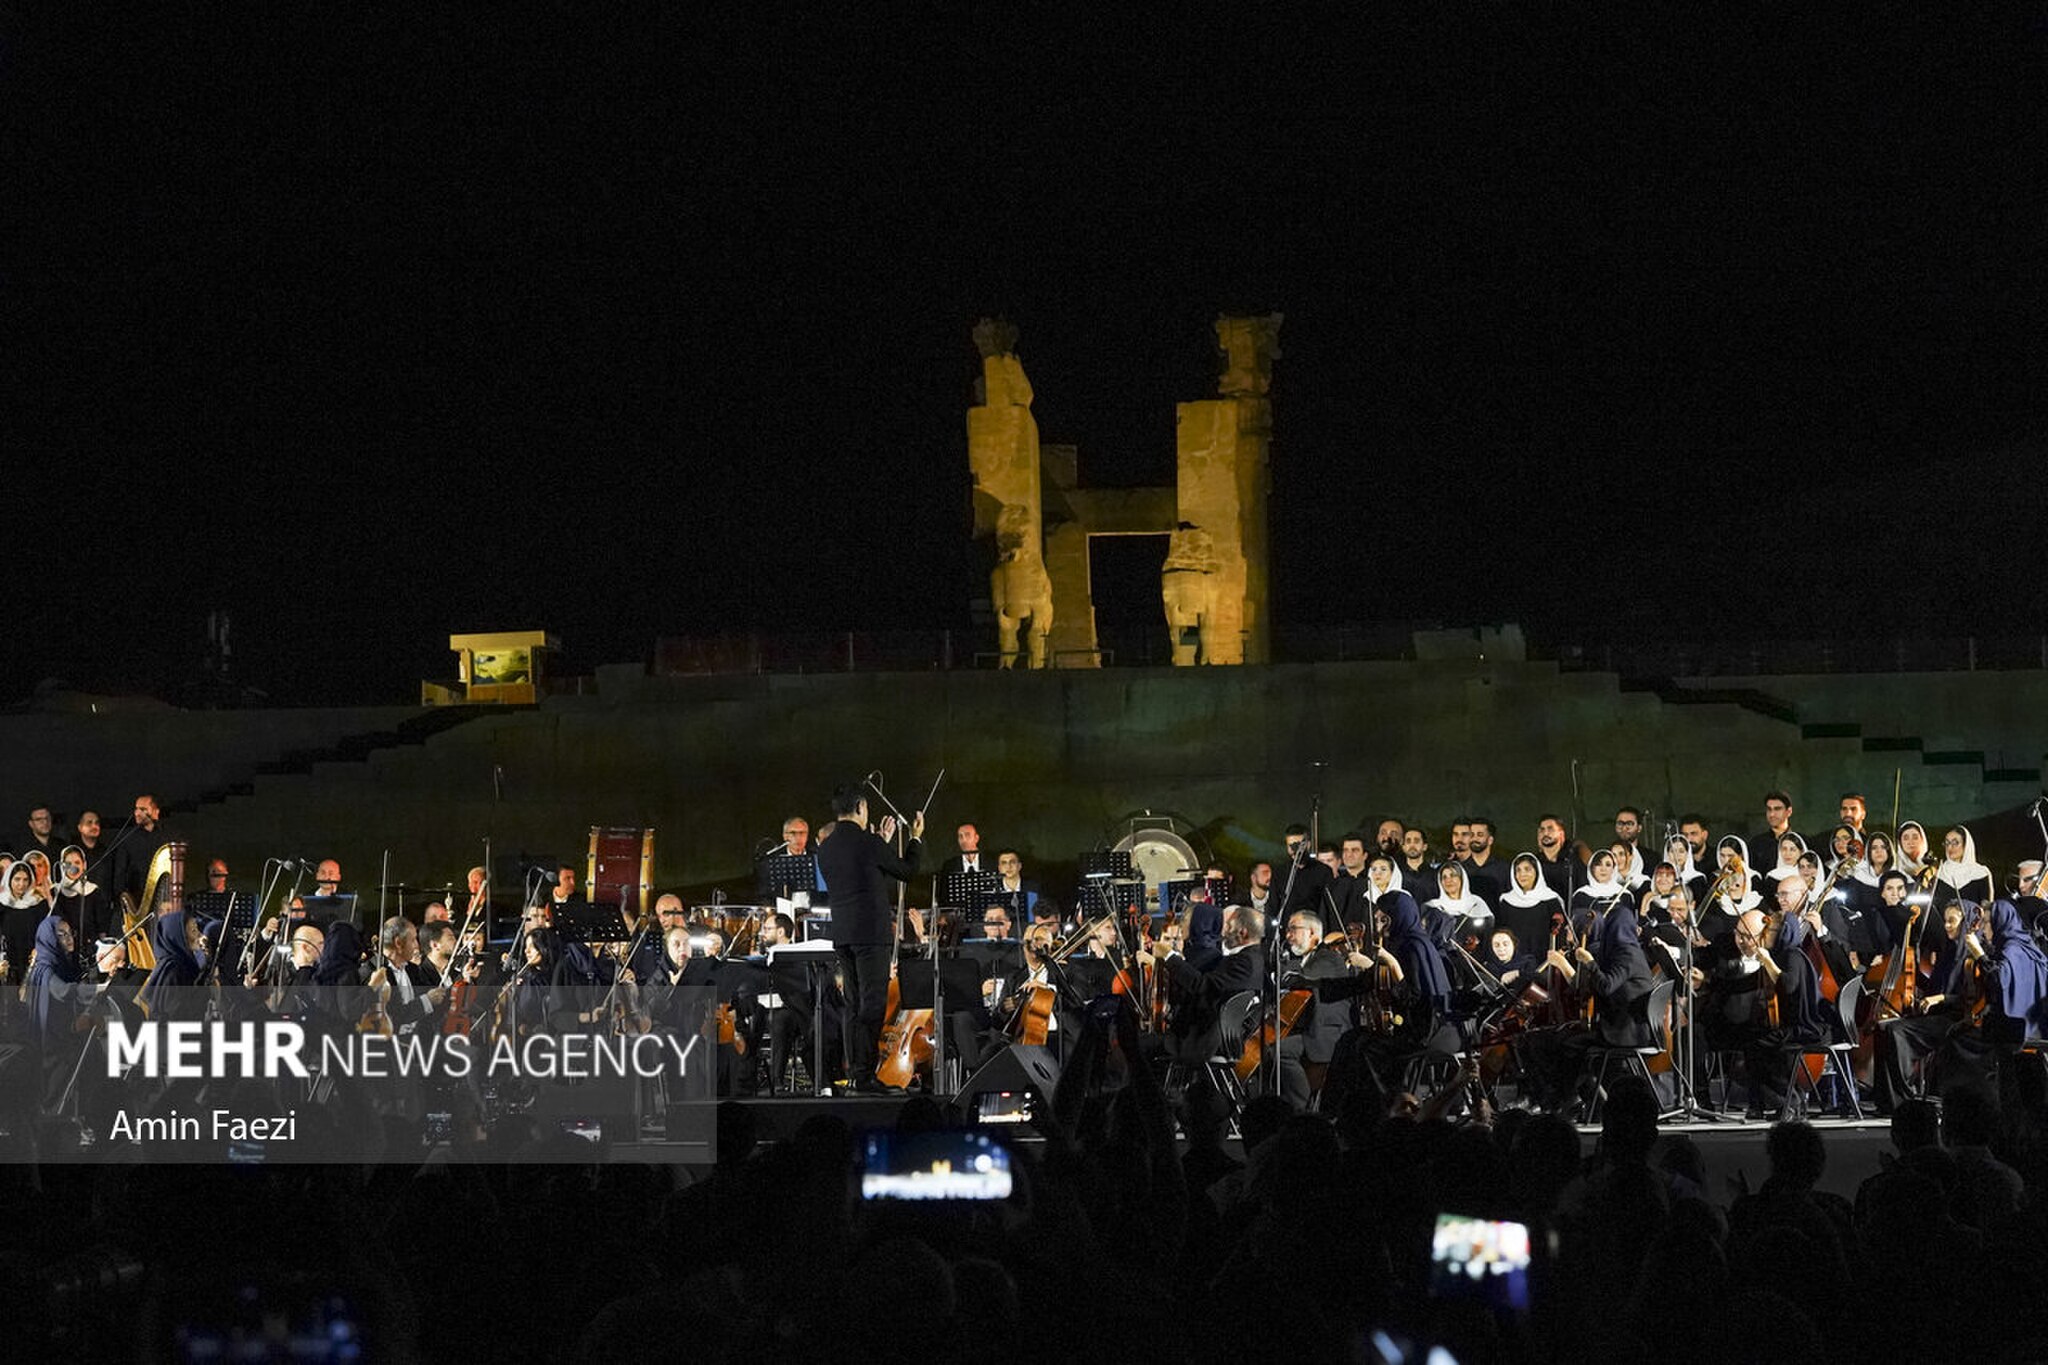
Title: 2025 Armenian Philharmonic Orchestra Performs in Persepolis 8 Mehr
Description: Translation of original description: The Armenian Philharmonic Orchestra performed at the Persepolis World Complex and in the presence of the people of Fars on the evening of Saturday, September 6
Date: Taken on 6 Sep 2025
Categories: Photos from Mehrnews.com, 2025 in Persepolis, Iran photographs taken on 2025-09-06, Armenian Philharmonic Orchestra, Photographs by Amin Faezi for Mehr News Agency